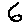
Label: 6